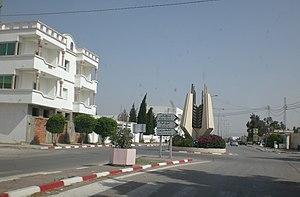
Abdelfattah Boussetta, né le 25 janvier 1947 à Ksar Hellal, est un sculpteur et peintre tunisien.